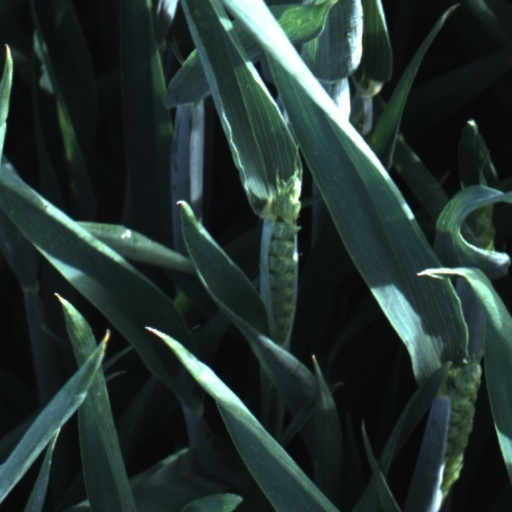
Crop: wheat